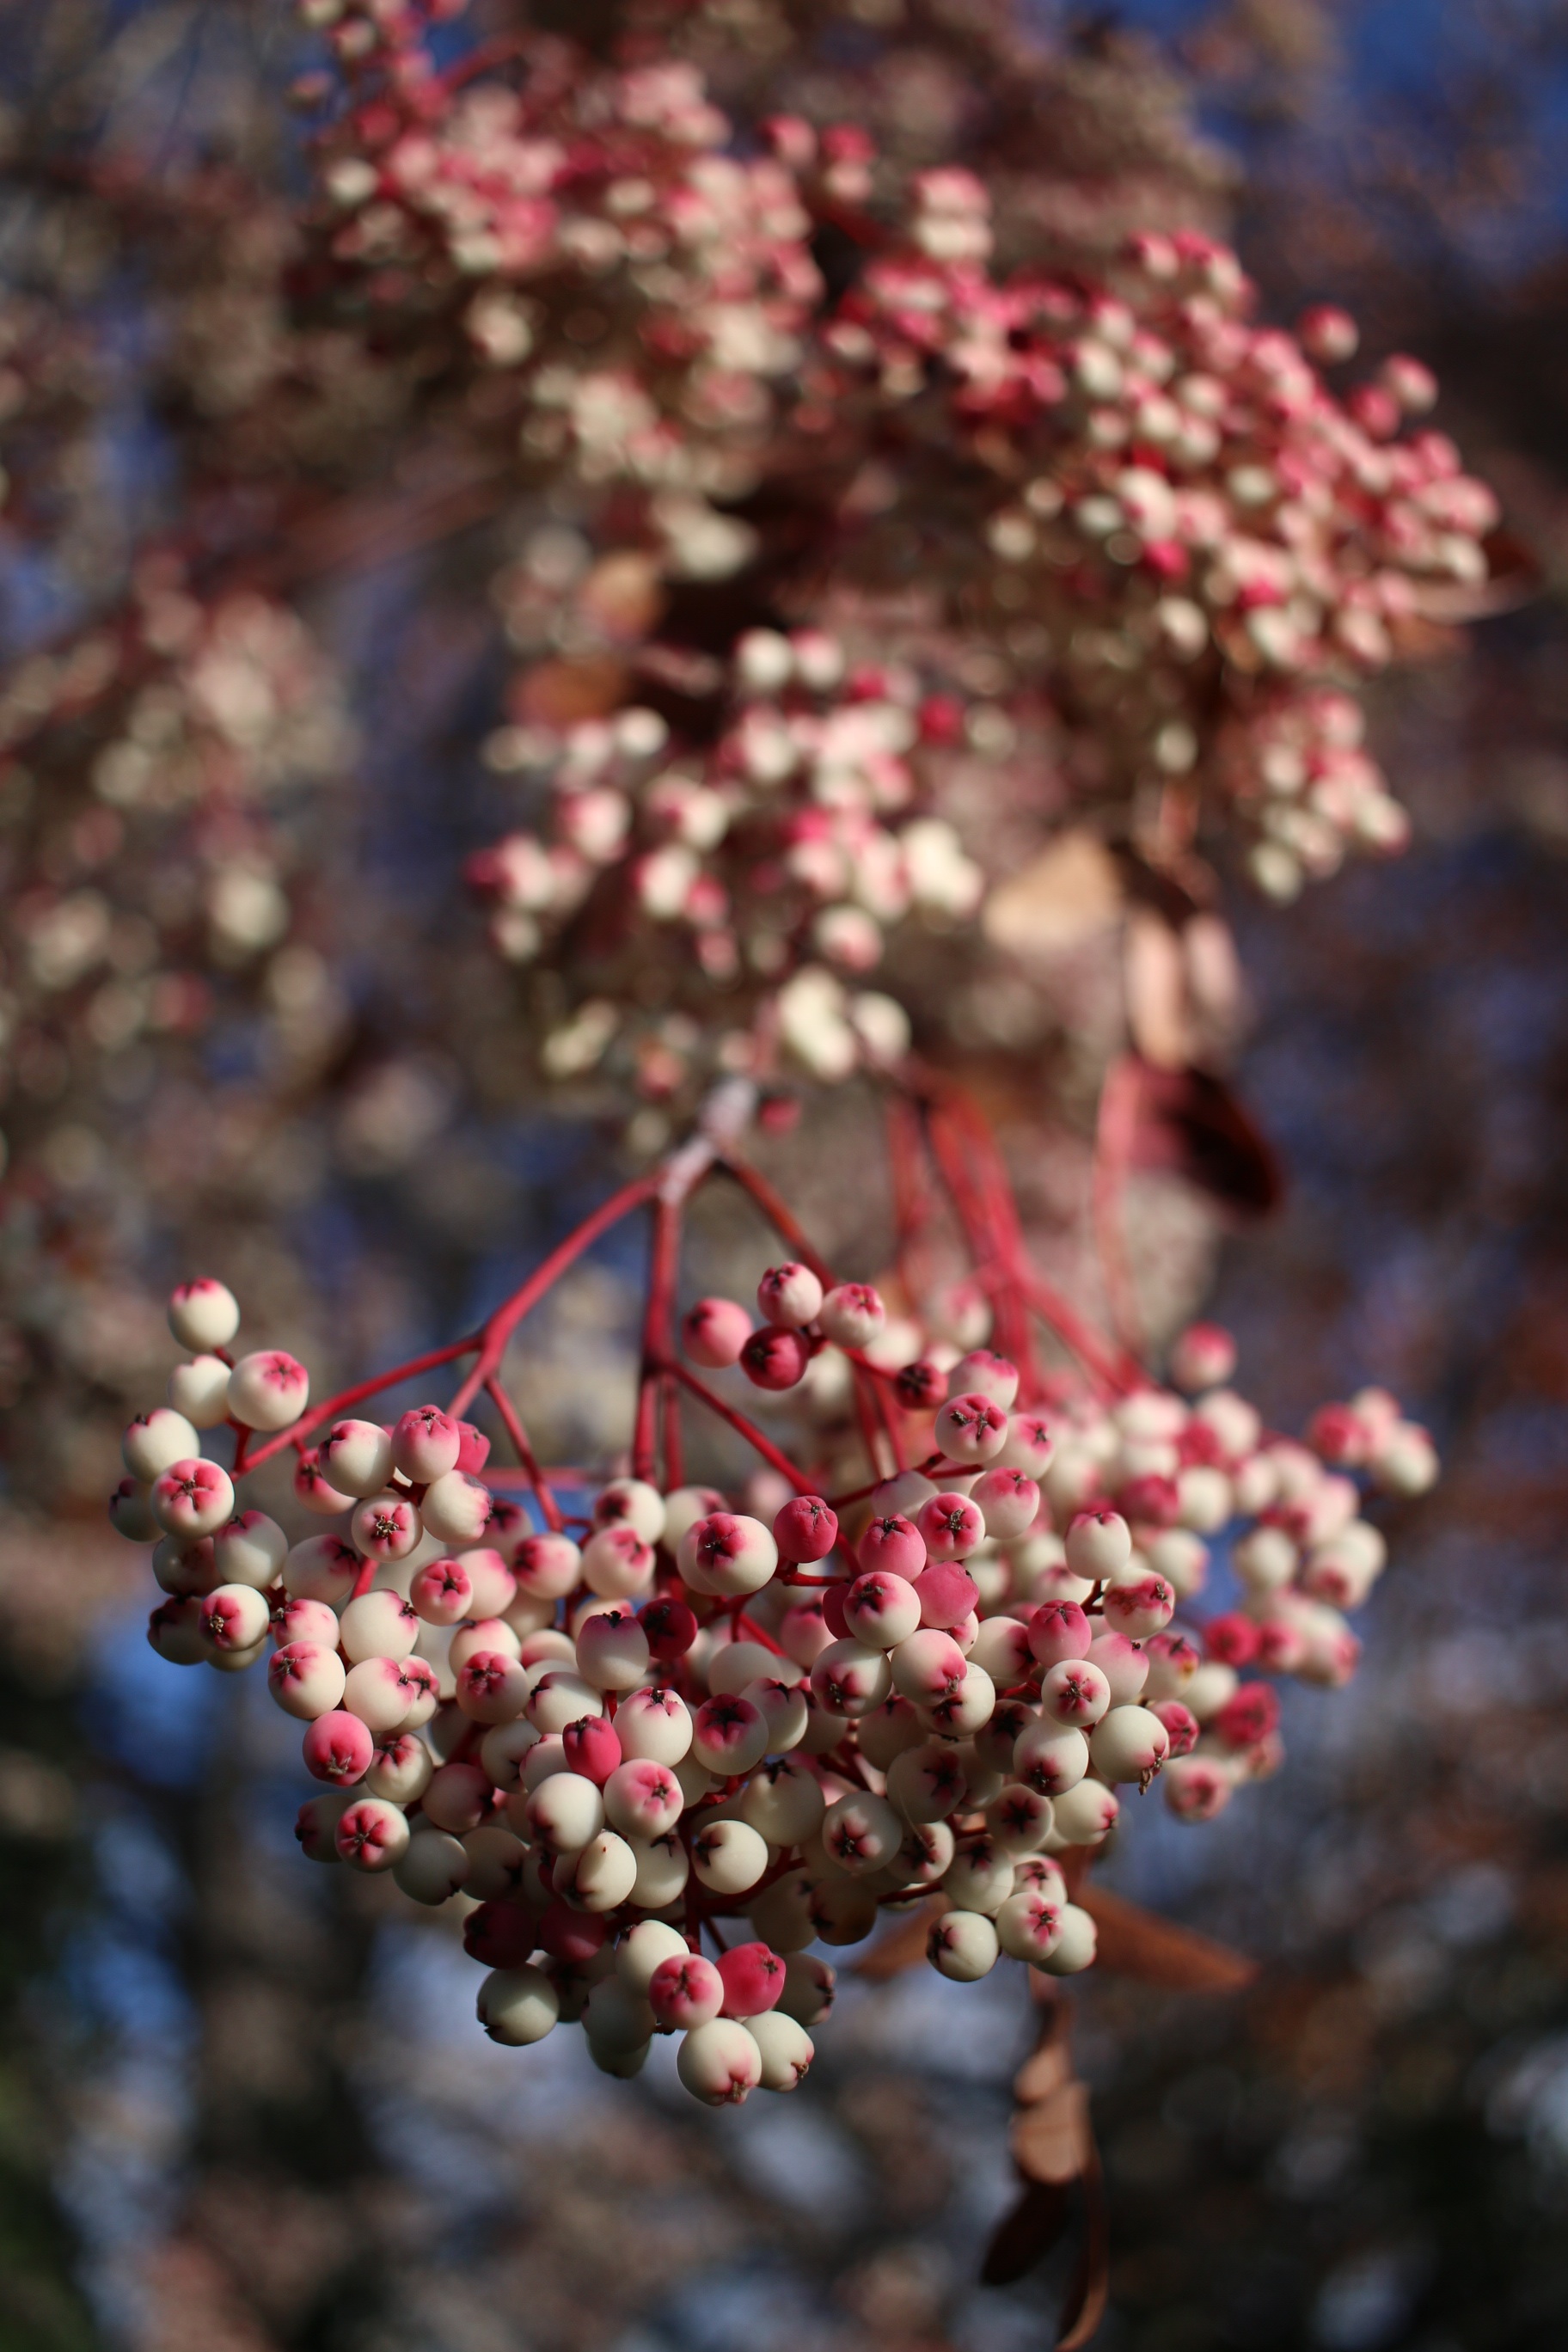
tree, nature, branch, blossom, plant, fruit, leaf, flower, petal, food, spring, red, produce, autumn, botany, flora, season, cherry blossom, shrub, macro photography, flowering plant, woody plant, land plant